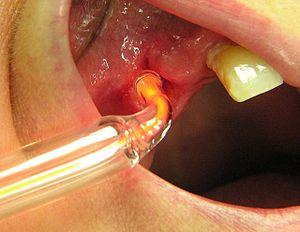
L'ozonothérapie ou cure d'ozone également dénommée thérapie à l'ozone est une technique de médecine non conventionnelle qui prétend traiter différentes affections et symptômes par l'insufflation dans l'organisme d'un mélange d'ozone et d'oxygène. Cette « thérapie » auto-proclamée est utilisée en dentisterie, chirurgie, rhumatologie, cardiologie, gynécologie, urologie, dermatologie, orthopédie, etc.